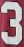
Number: 3